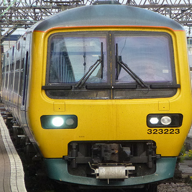
Vehicle type: Trains